Independent State of Croatia

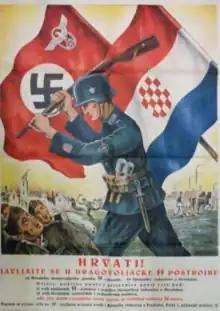
"Schutzstaffel" (SS) recruitment propaganda poster used in the NDH

The invasion was precipitated by the need for German forces to reach Greece to save Italian forces, which were failing on the battlefield against the Greek armed forces. Upon rescuing Italian forces in Greece and having conquered Yugoslavia and Greece almost single-handedly, Hitler became frustrated with Mussolini and Italy's military incompetence. Germany improved relations with the Ustaše and supported the NDH claims to annex the Adriatic Coast in order reduce Italy's planned territorial gains. Nevertheless, Italy annexed a significant central portion of Dalmatia and various Adriatic Islands. This was not what had been agreed with Pavelić prior to the invasion; Italy had expected to annex all of Dalmatia as part of its irredentist claims.